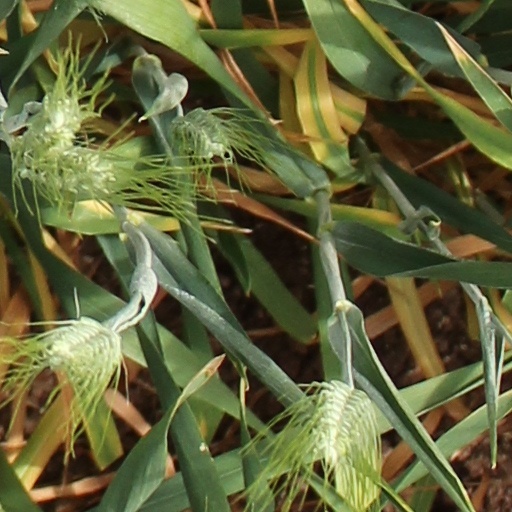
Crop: wheat